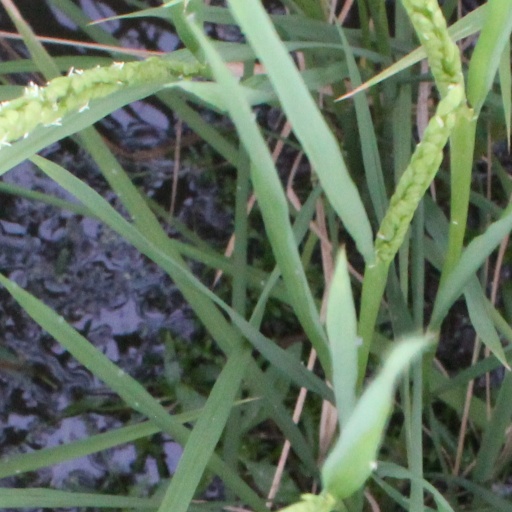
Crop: rice